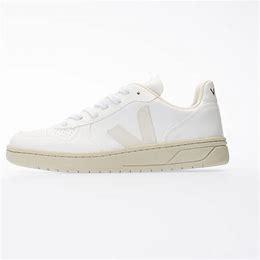
Brand: Veja
Model: V 10 CWL